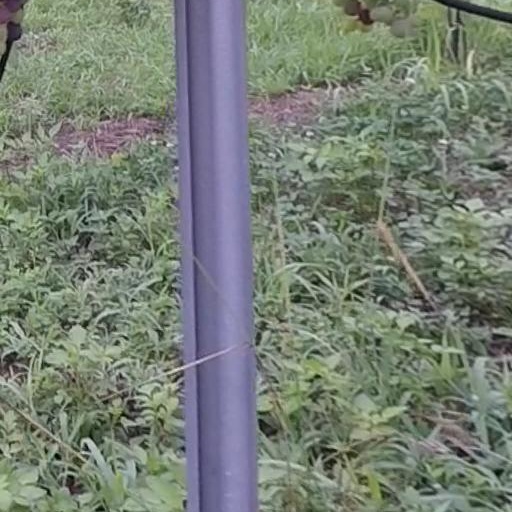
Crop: grape